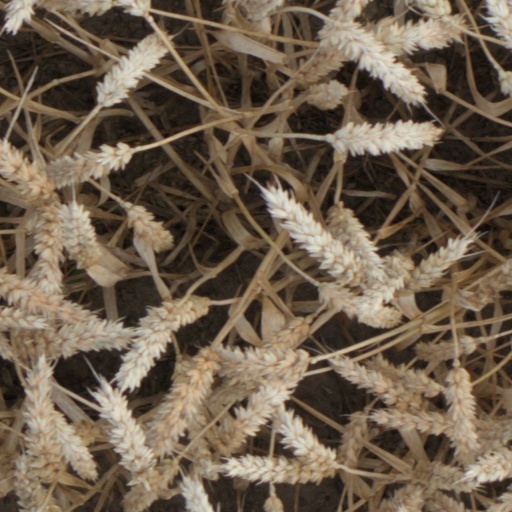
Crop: wheat